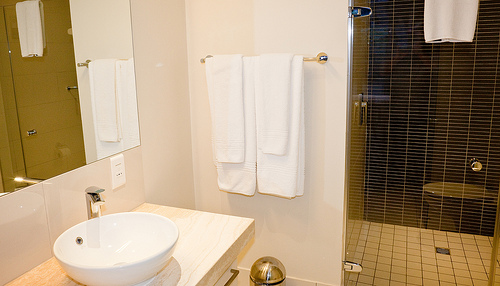
question: 洗面台は何色ですか？
answer: 白

question: 洗面台はいくつありますか？
answer: 一つ

question: 洗面台はどんな形をしていますか？
answer: 楕円形

question: この空間の壁は何色ですか？
answer: 白

question: 洗面台の前には何が設置されていますか？
answer: 鏡

question: 鏡は何枚ありますか？
answer: 一枚

question: 壁のタオルは何色ですか？
answer: 白

question: 鏡はどんな形をしていますか？
answer: 四角形